Lester H. Humphrey

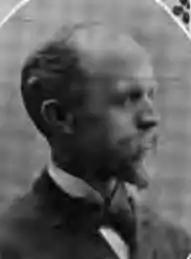
Humphrey (1897)

Lester Hayden Humphrey (January 22, 1850 – March 17, 1902) was an American manufacturer, banker and politician. He served as a member of the New York State Senate.